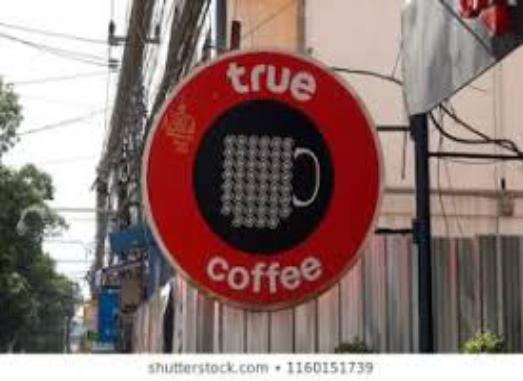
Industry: Food